Santiago Metro

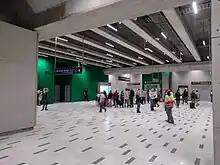
Plaza Quilicura station mezzanine level in 2023

On May 26, 2016, Metro announced the extension of Lines 2 and 3, adding 8.9 kilometers and 7 new stations to the Metro network. Both extensions are expected to begin operations during the second half of 2021. The extension of Line 2 to the south will add 5.1 kilometers and 4 new stations connecting the current terminal station in La Cisterna with San Bernardo locality. The new terminal station will be located next to a hospital called "Hospital El Pino" in San Bernardo. Meanwhile, the extension of Line 3 to the west will add 3.8 kilometers and 3 new stations to the Metro network, connecting future station Los Libertadores with Quilicura.